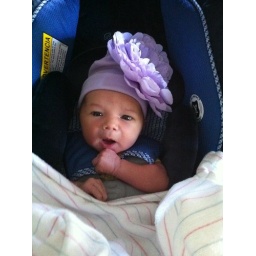
Singing karaoke in the car on the way to Dr. Reidy, wearing the fabulous flower hat from Miquela. 6 days old